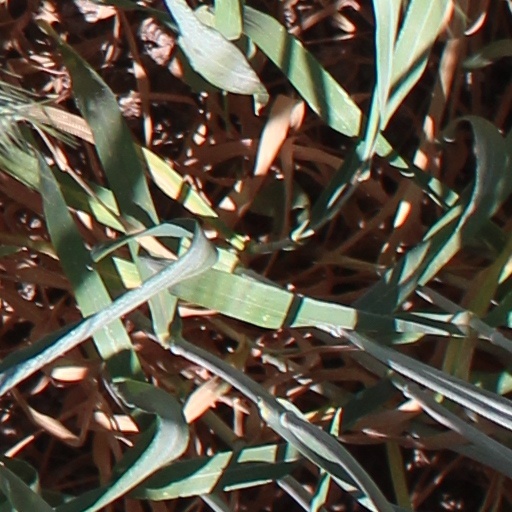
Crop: wheat